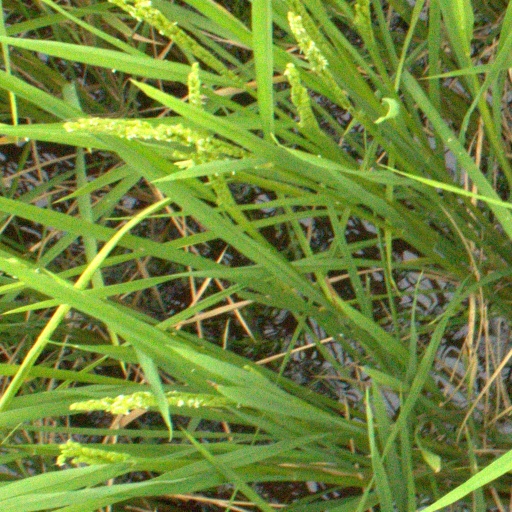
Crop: rice